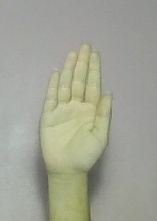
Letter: seen